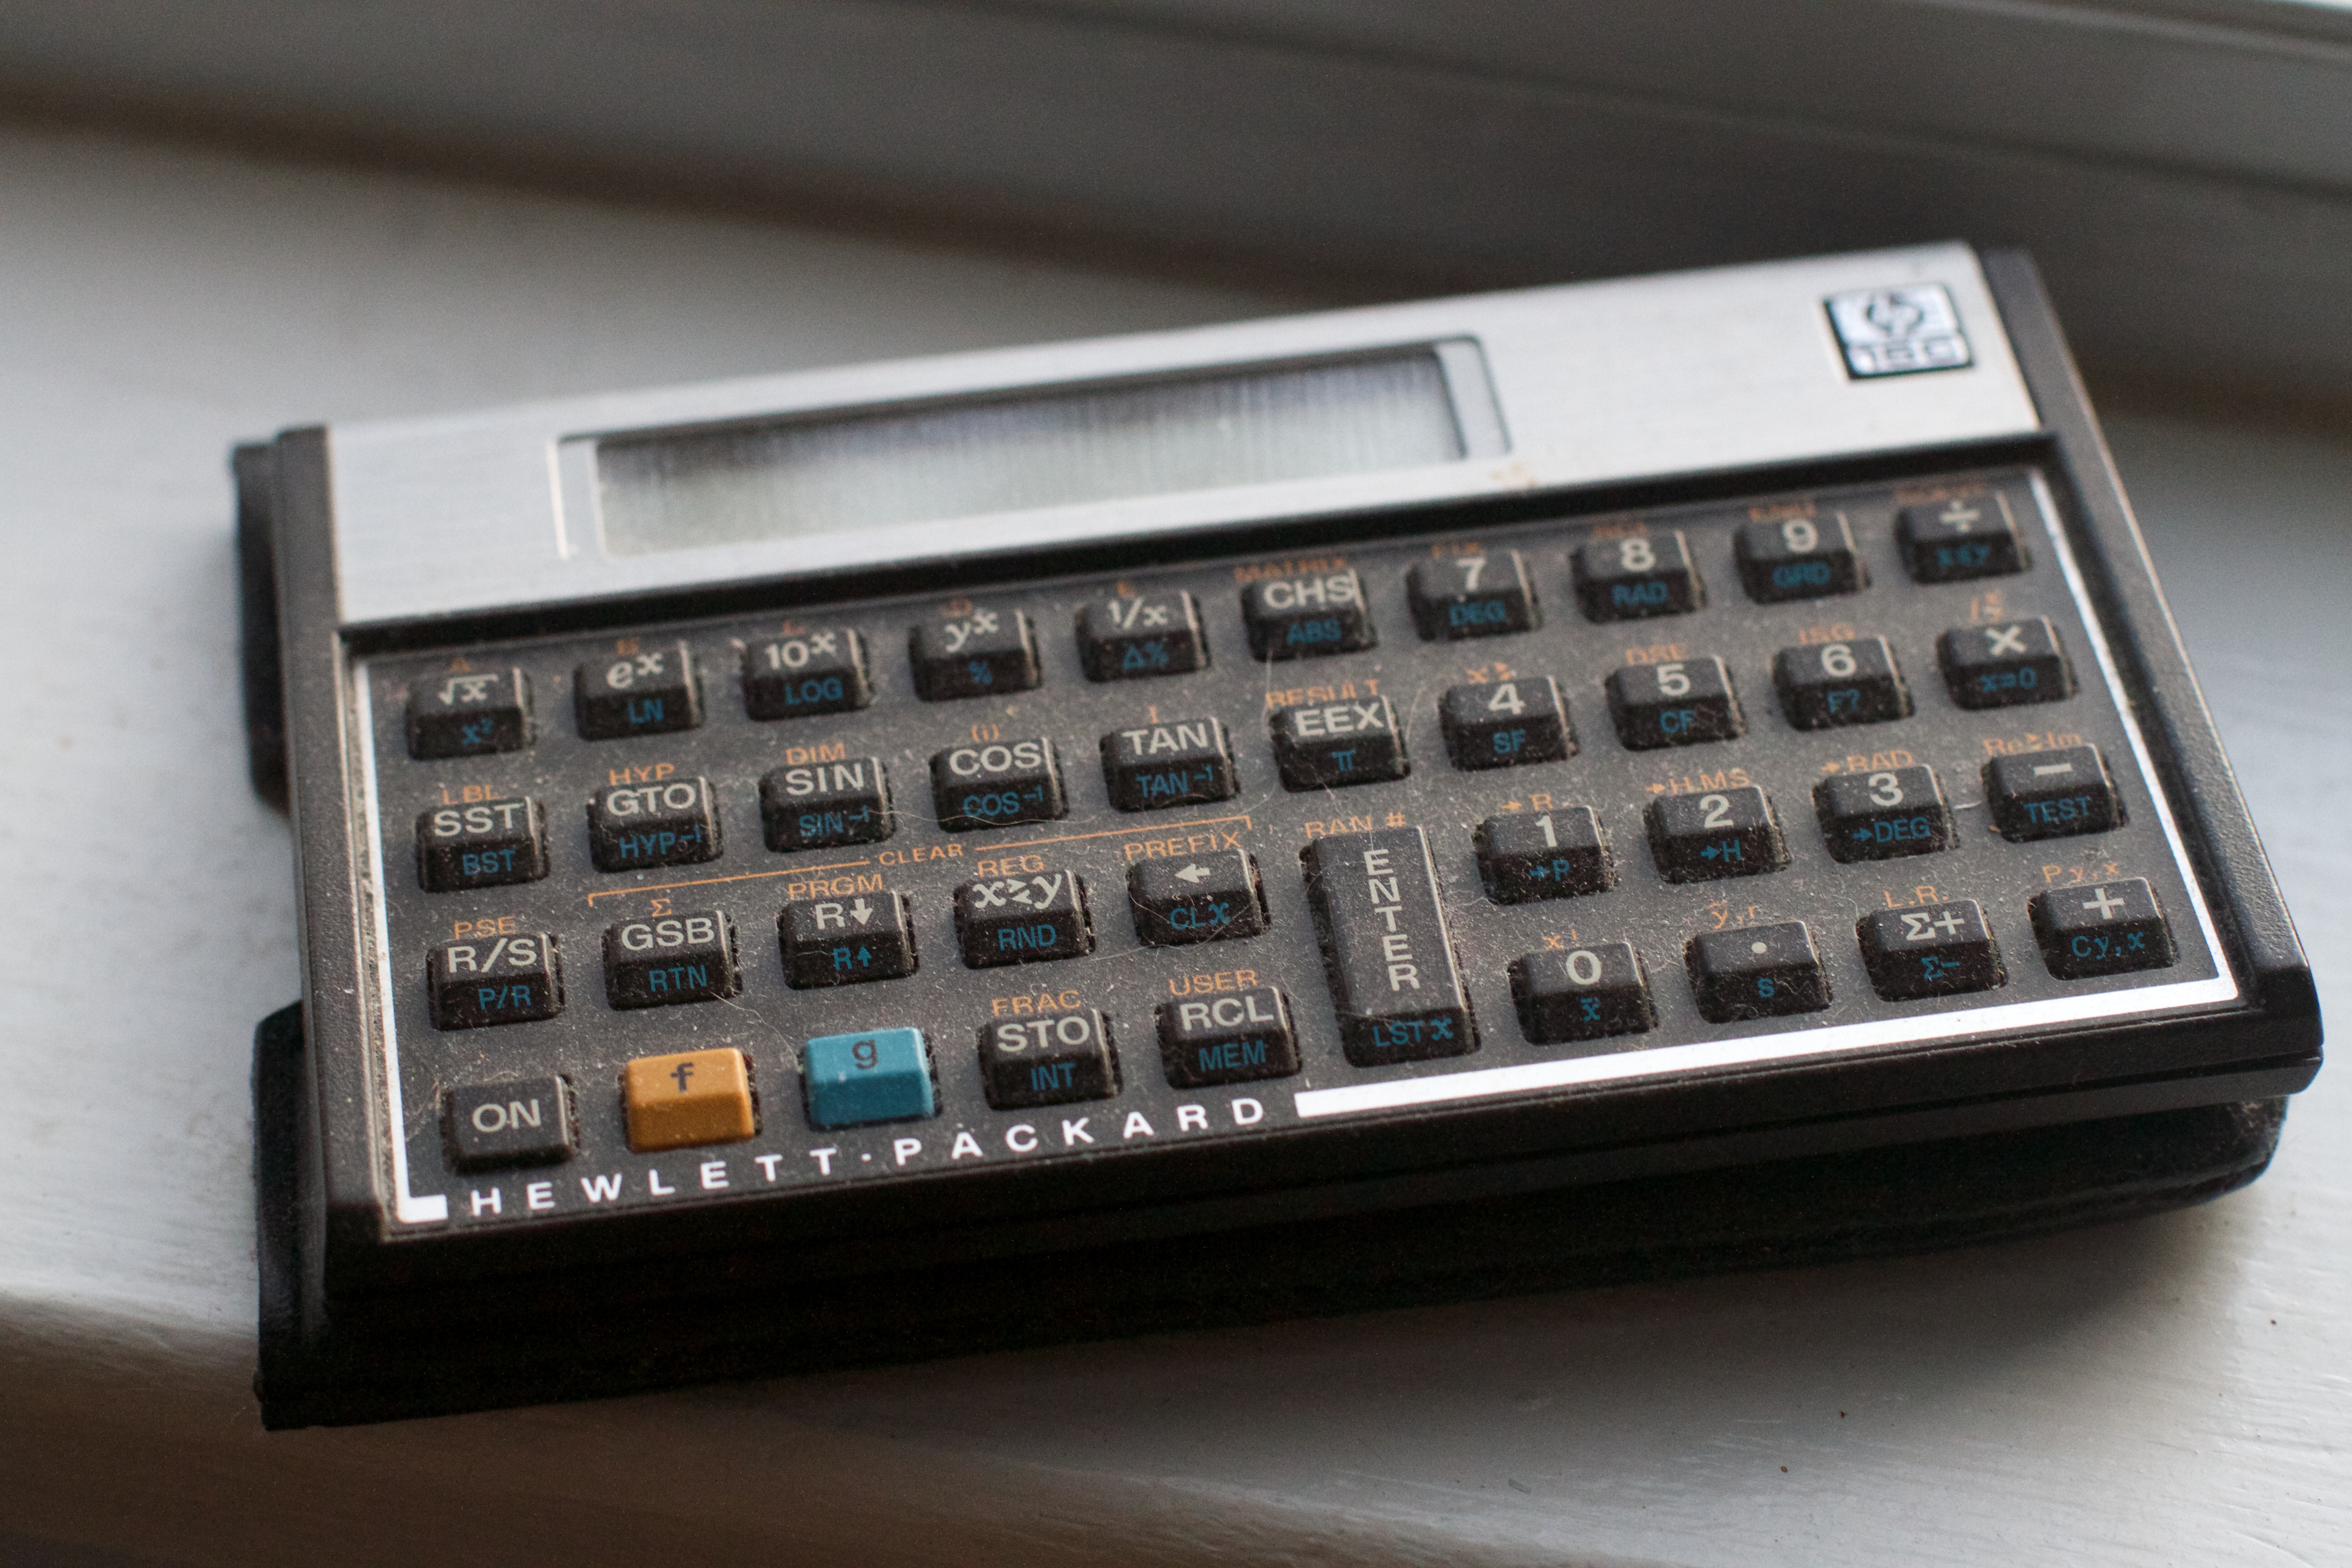
gadget, cash, calculator, computer keyboard, office equipment